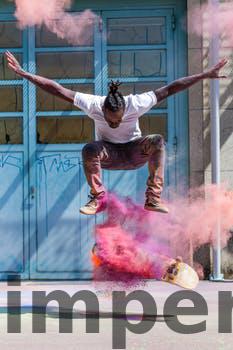
Label: Watermark